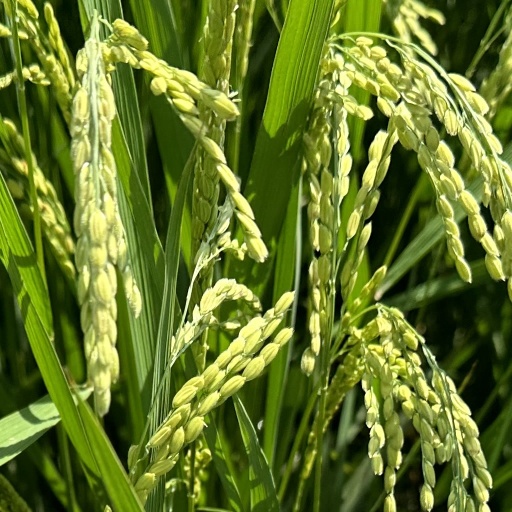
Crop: rice